Magni M-24 Orion

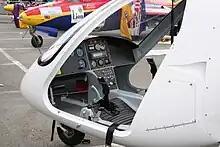
M-24 Orion at le Bourget, 2009

The Orion was first seen in public in August 2008 and a pre-production run of 10 aircraft was initiated that autumn, with full-scale production starting in 2009.